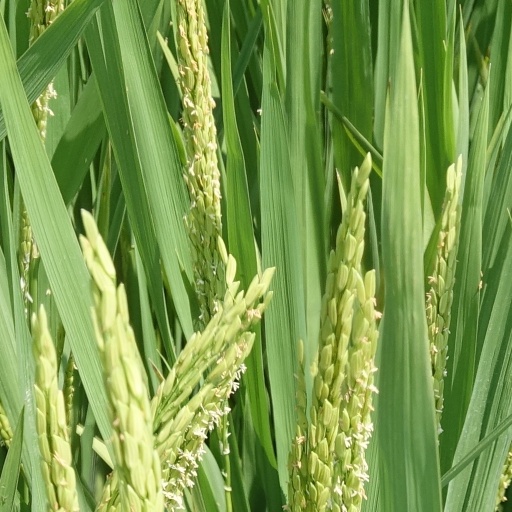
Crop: rice